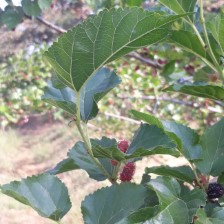
Variety: ChiangMai60